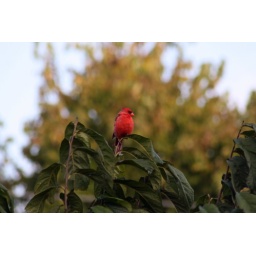
This cardinal perched at the peak of my pawpaw tree in the backyard this morning.